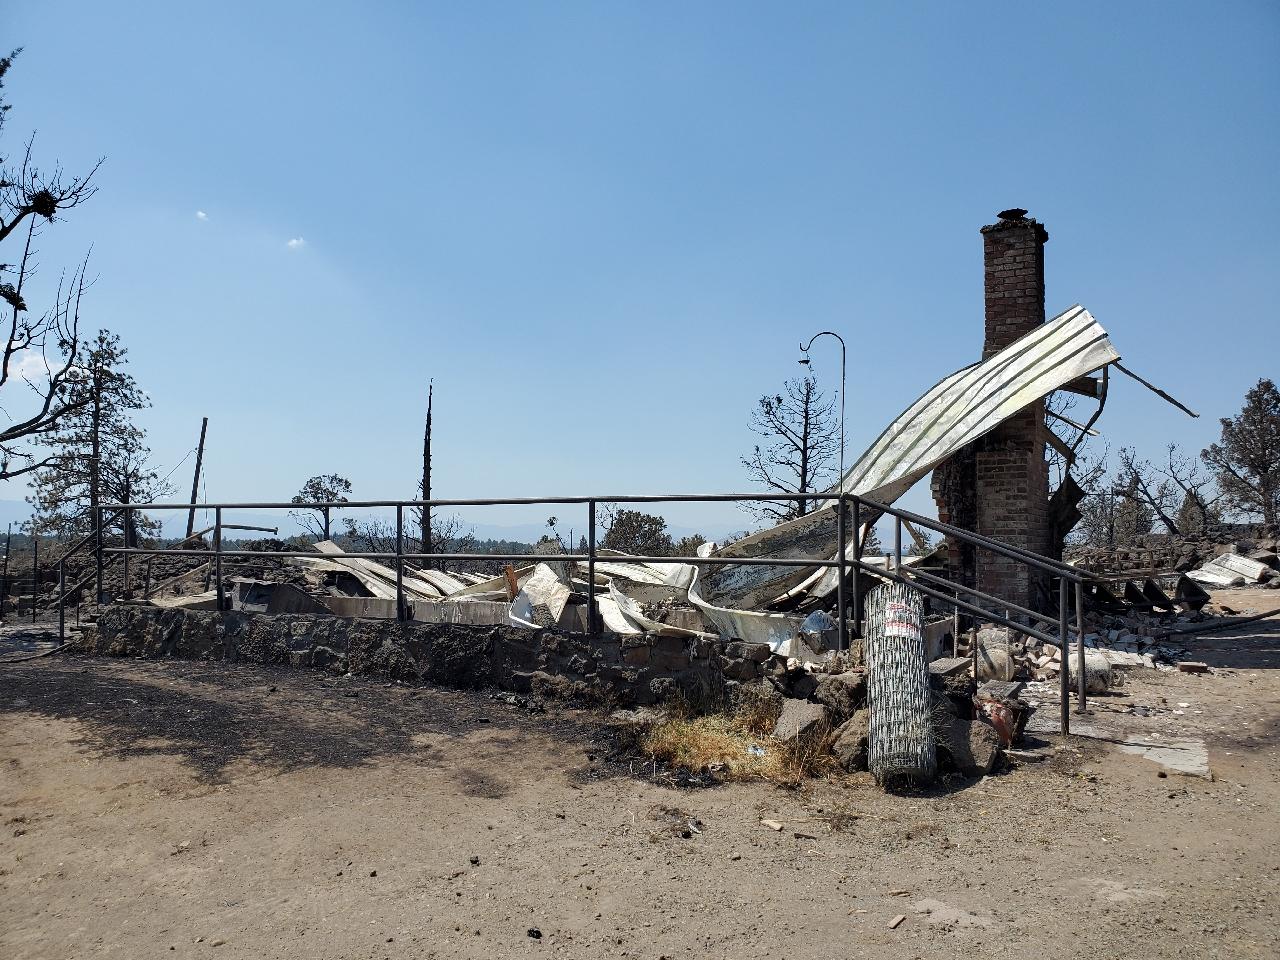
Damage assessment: destroyed